DART First State

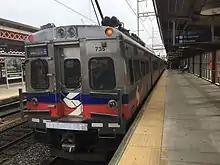
SEPTA Regional Rail train along the Wilmington/Newark Line at Wilmington station

DART First State, through DelDOT, funds the segment of the Wilmington/Newark Line of SEPTA Regional Rail within the state of Delaware. SEPTA operates the service under contract with DART First State. Signage at the Delaware stations differs from that at other SEPTA Regional Rail stations, as the stations are owned by DART First State and not SEPTA. These trains originate in Philadelphia and operate to Wilmington station in Wilmington, with an intermediate stop at Claymont station. Some weekday rush-hour trains continue on to Newark station in Newark, with an intermediate stop at Churchmans Crossing station, located near the Delaware Park horse racing track and casino.